Chemoproteomics

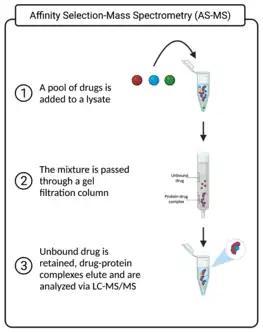

A generalized AS-MS workflow begins with the pre-incubation of purified protein solutions (i.e. target proteins) with chemical libraries in microplates. Assays can be designed to contain sufficiently high protein concentrations to prevent competition for binding sites between structural analogs, ensuring that hits across a range of affinities can be identified; inversely, assays can contain low protein concentrations to allow for distinction between high and low affinity analogs and to inform structure-activity relationships. The choice of a chemical library is less stringent than other high-throughput screening strategies owing to the lack of functional readouts, which would otherwise require deconvolution of the source compound that generates biological activity. Thus, the typical range for AS-MS is 400-3,000 compounds per pool. Other considerations for screening are more practical, such as a need to balance desired compound concentration, which is usually in the micromolar range, with the fact that compound stock solutions are typically stored as 10 millimolar solutions, effectively capping the number of compounds screened in the thousands. After appropriate test compounds and targets are selected and incubated, ligand-protein complexes can be separated by a variety of means.